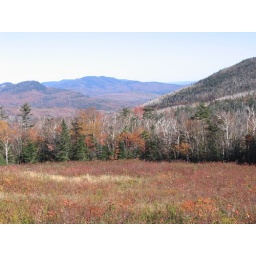
Late Fall of 2006 in the white mountains